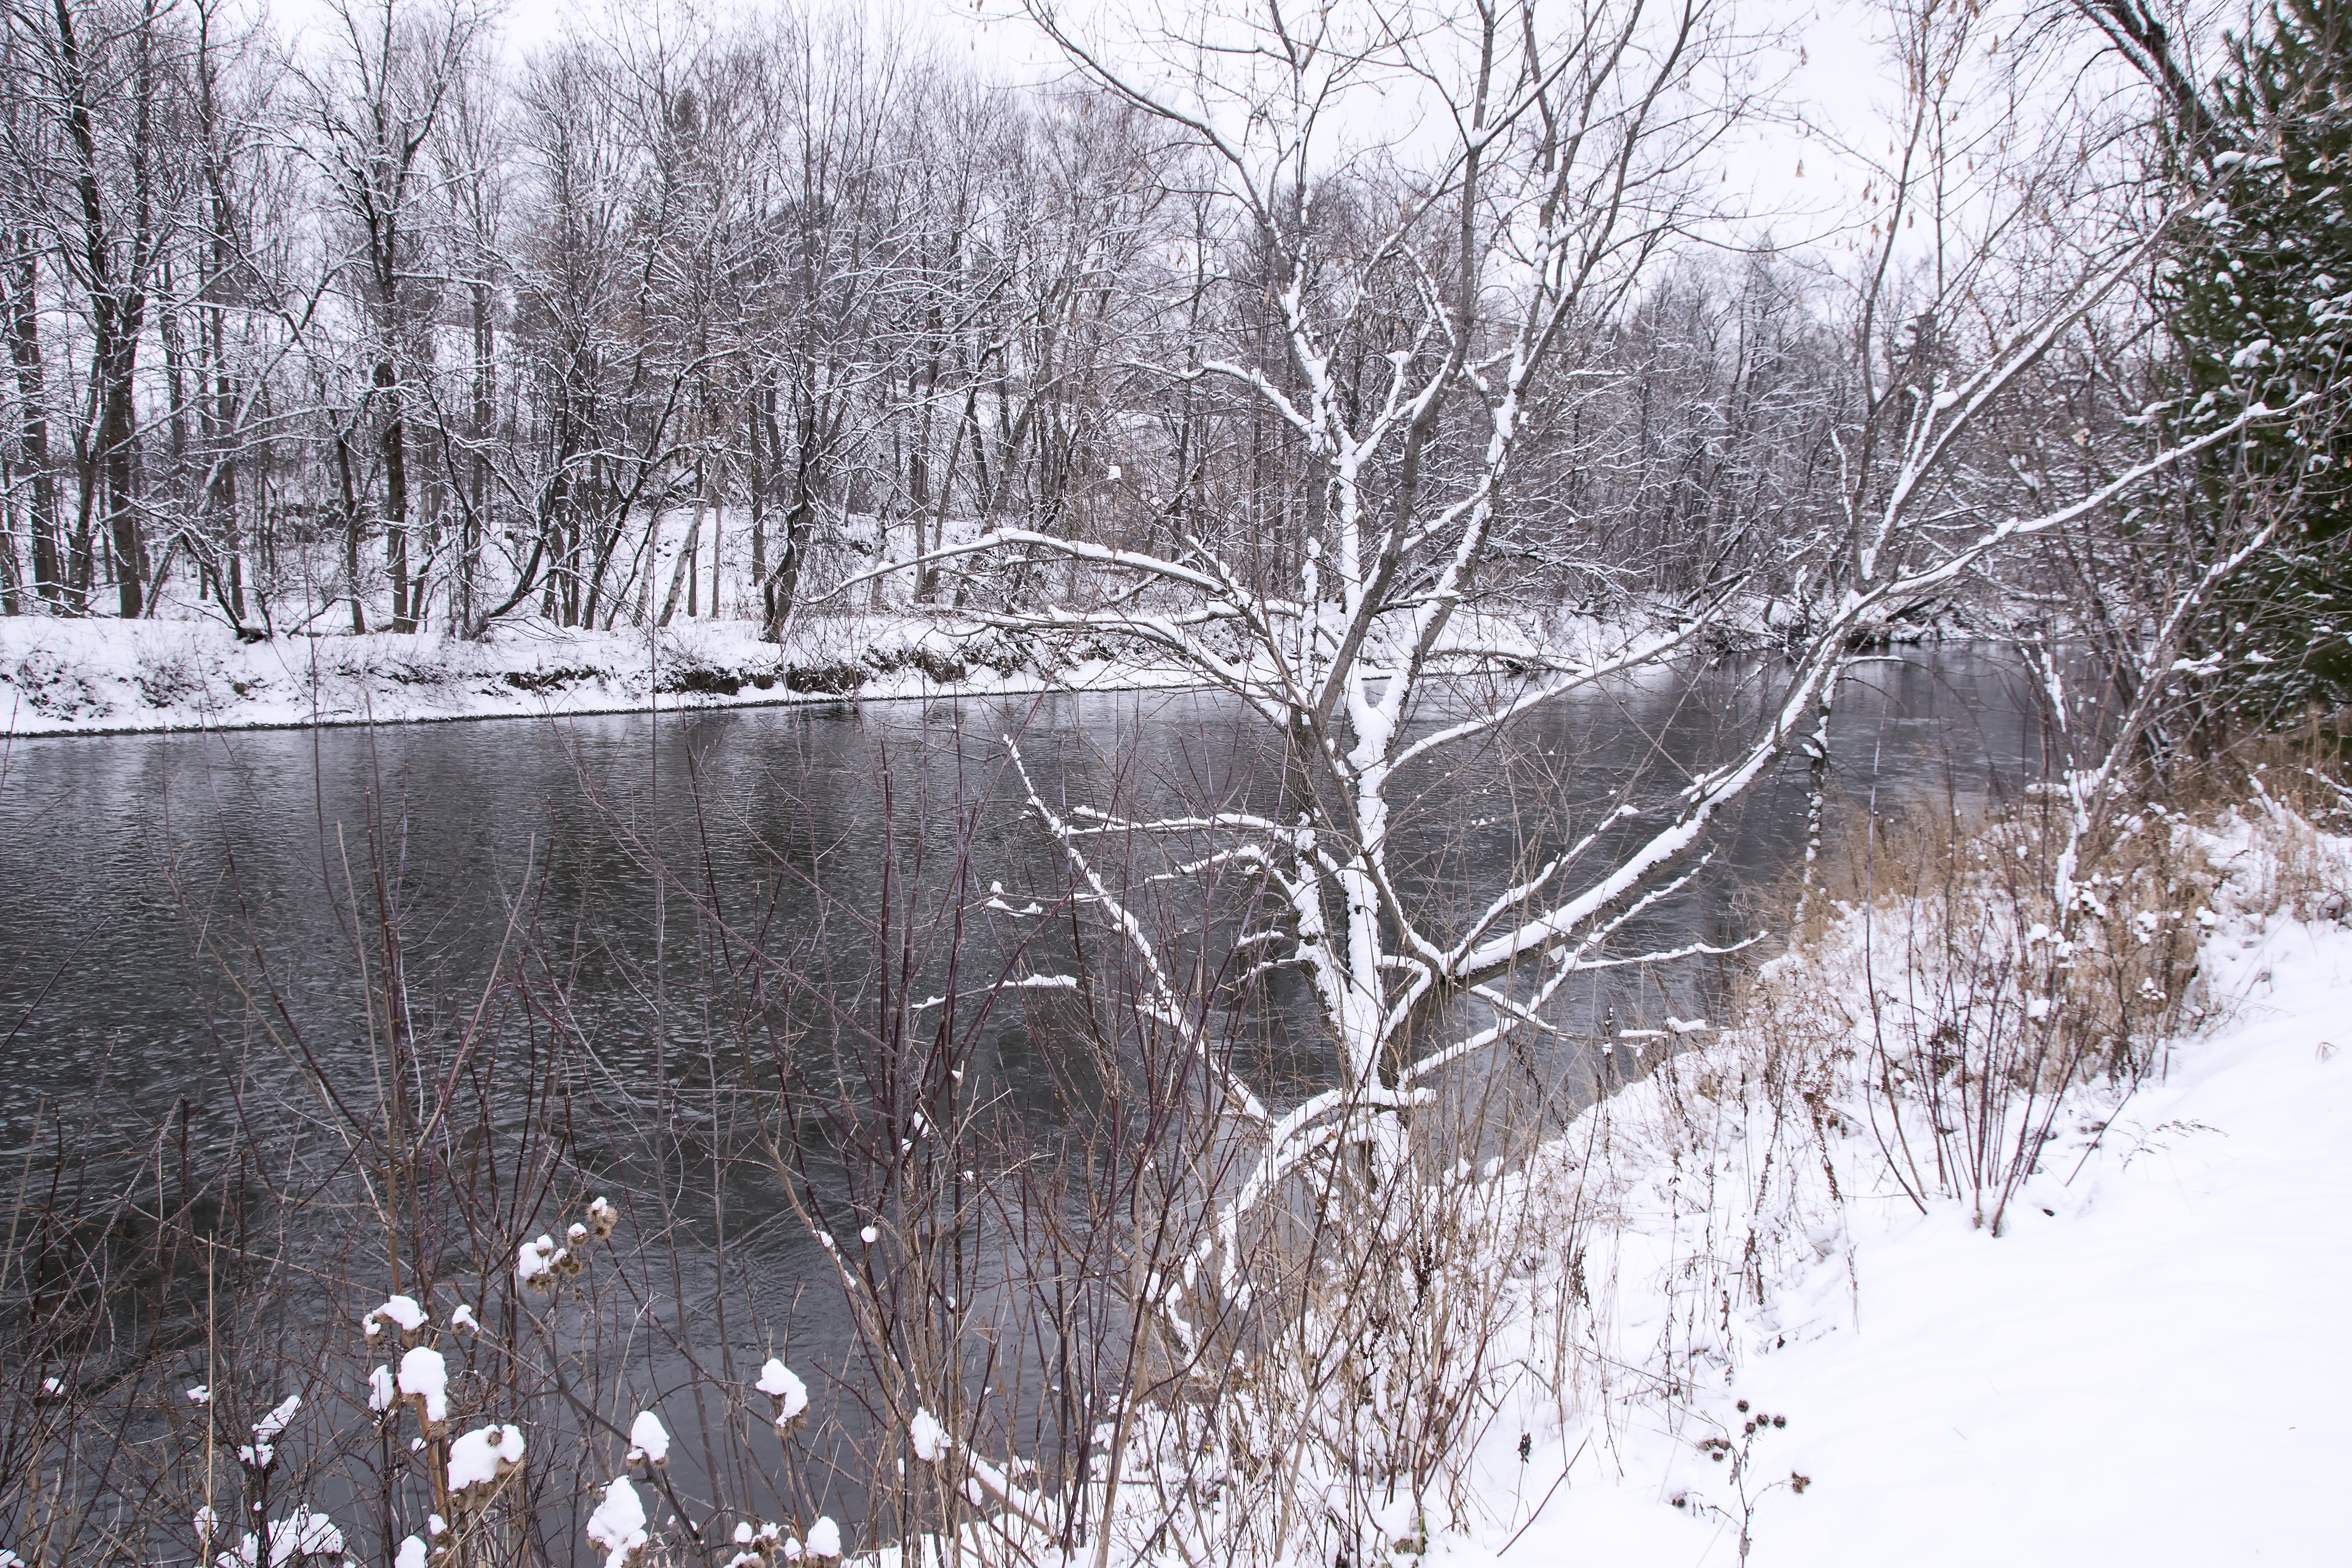
tree, nature, branch, snow, winter, frost, pond, ice, weather, season, canada, wetland, quebec, sherbrooke, freezing